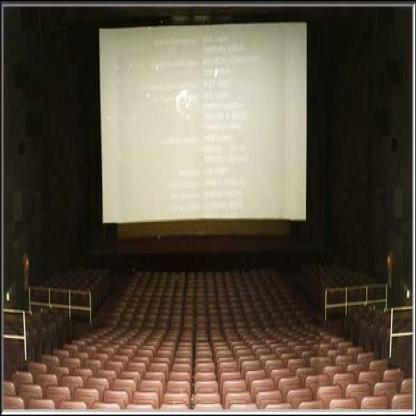
Scene: Indoor